Route 261 (Delaware–Pennsylvania)

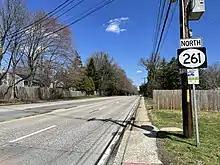
DE 261 northbound past Grubb Road north of Wilmington

DE 261 begins at an interchange with US 202 and the northern terminus of DE 141 north of Alapocas Run State Park and south of Fairfax in Blue Ball, heading northeast on four-lane divided Foulk Road. The route runs near business parks, becoming an undivided road. The road continues through the suburban Brandywine Hundred area, passing residences along with a few businesses. DE 261 remains a four-lane undivided road through this area, occasionally widening into a divided highway at intersections. The route intersects several roads including Murphy Road/Wilson Road, Shipley Road, Silverside Road, and Grubb Road. Past the Murphy Road/Wilson Road intersection, a church with a park and ride lot is located northwest of DE 261. Between Shipley and Silverside roads, the road crosses Shellpot Creek and passes to the northwest of Brandywine High School and a church that is home to a park and ride lot. Farther northeast, DE 261 comes to an intersection with DE 92 in Ways Corner, at which point it turns north and becomes a two-lane undivided road that passes more homes. The route ends at the Pennsylvania state line.